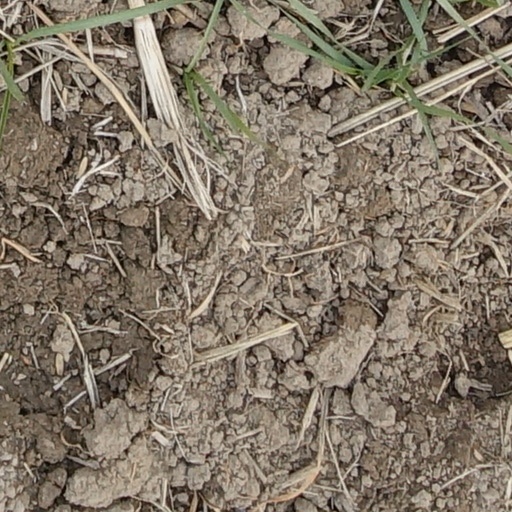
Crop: wheat